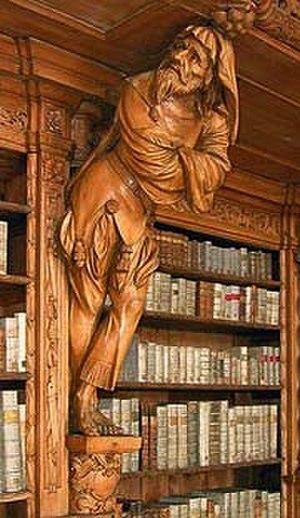
L'abbaye de Waldsassen est une abbaye cistercienne située à Waldsassen dans le diocèse de Ratisbonne en Bavière.
Johann Karl Stilp, né à Waldsassen le 4 novembre 1668 et mort à Egra en 1735 est un sculpteur bavarois.
Waldsassen est une ville du district du Haut-Palatinat, dans le Land de Bavière, en Allemagne.